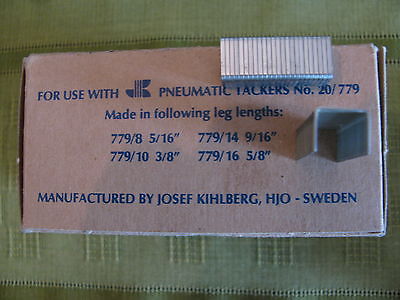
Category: stapler